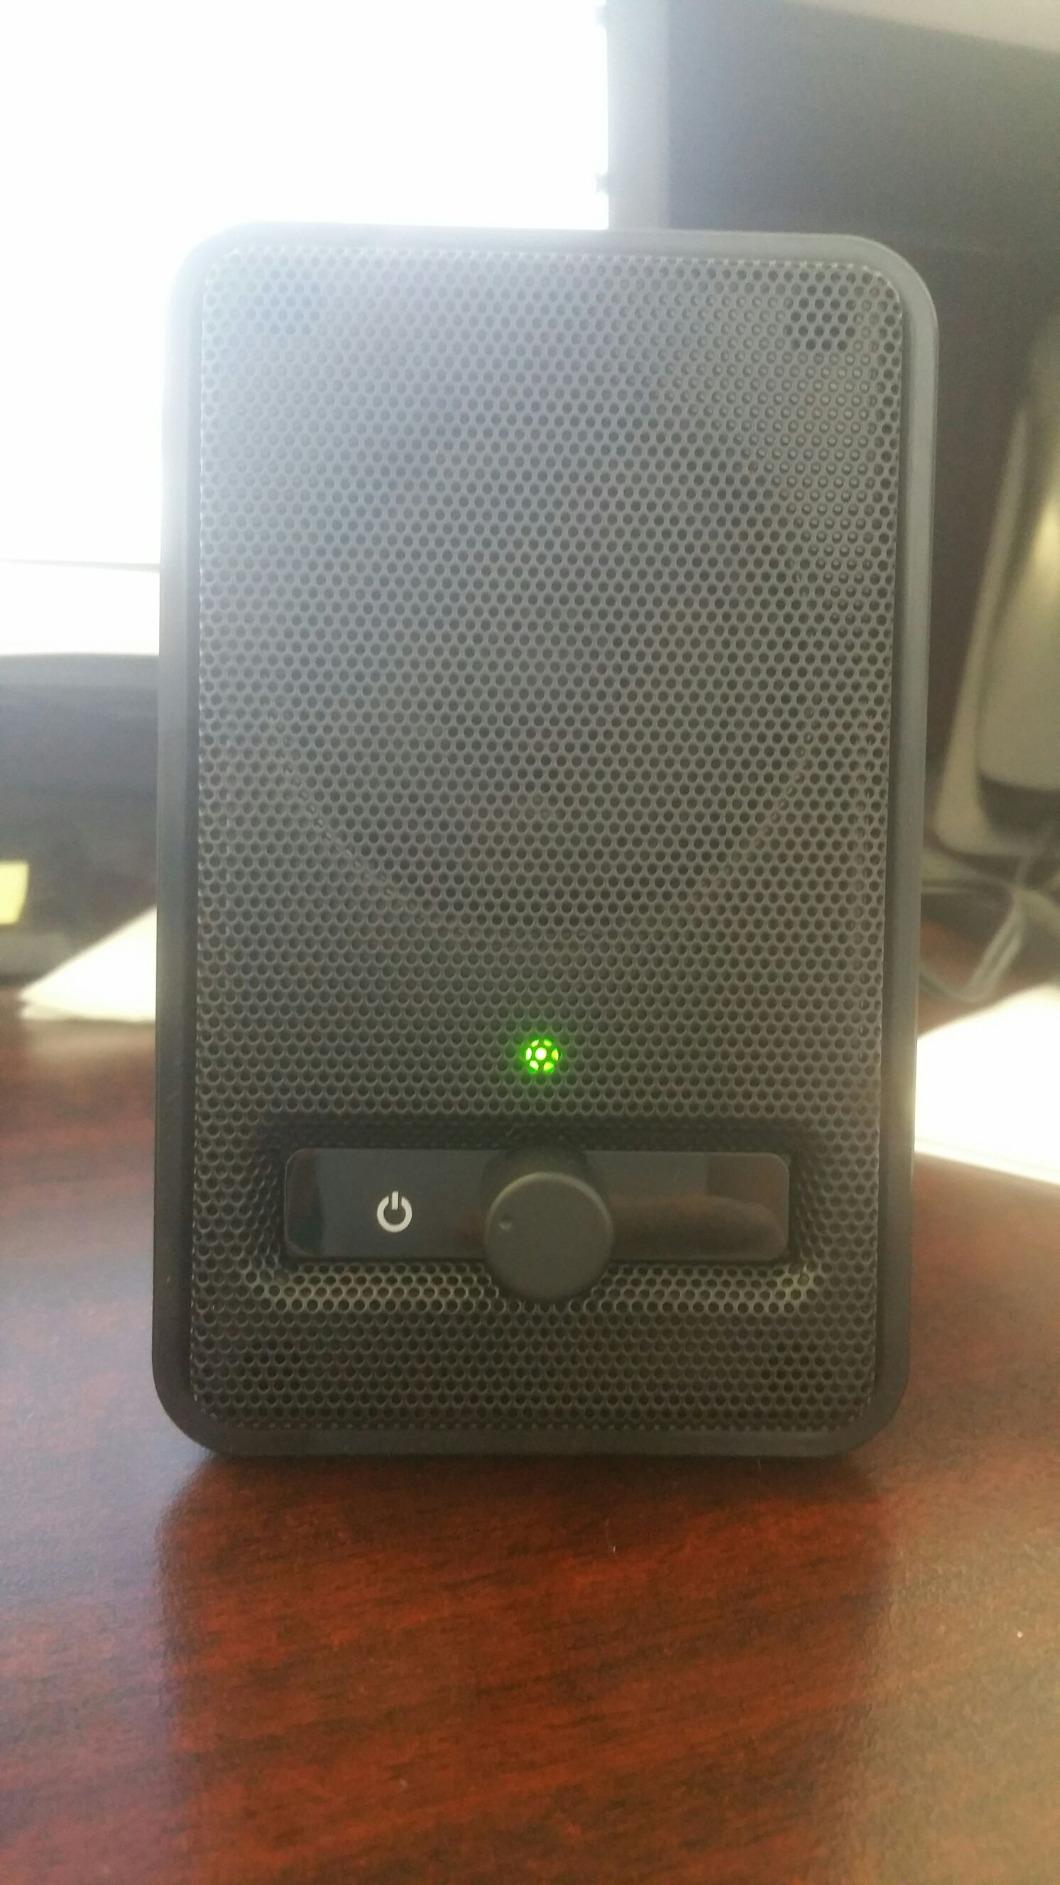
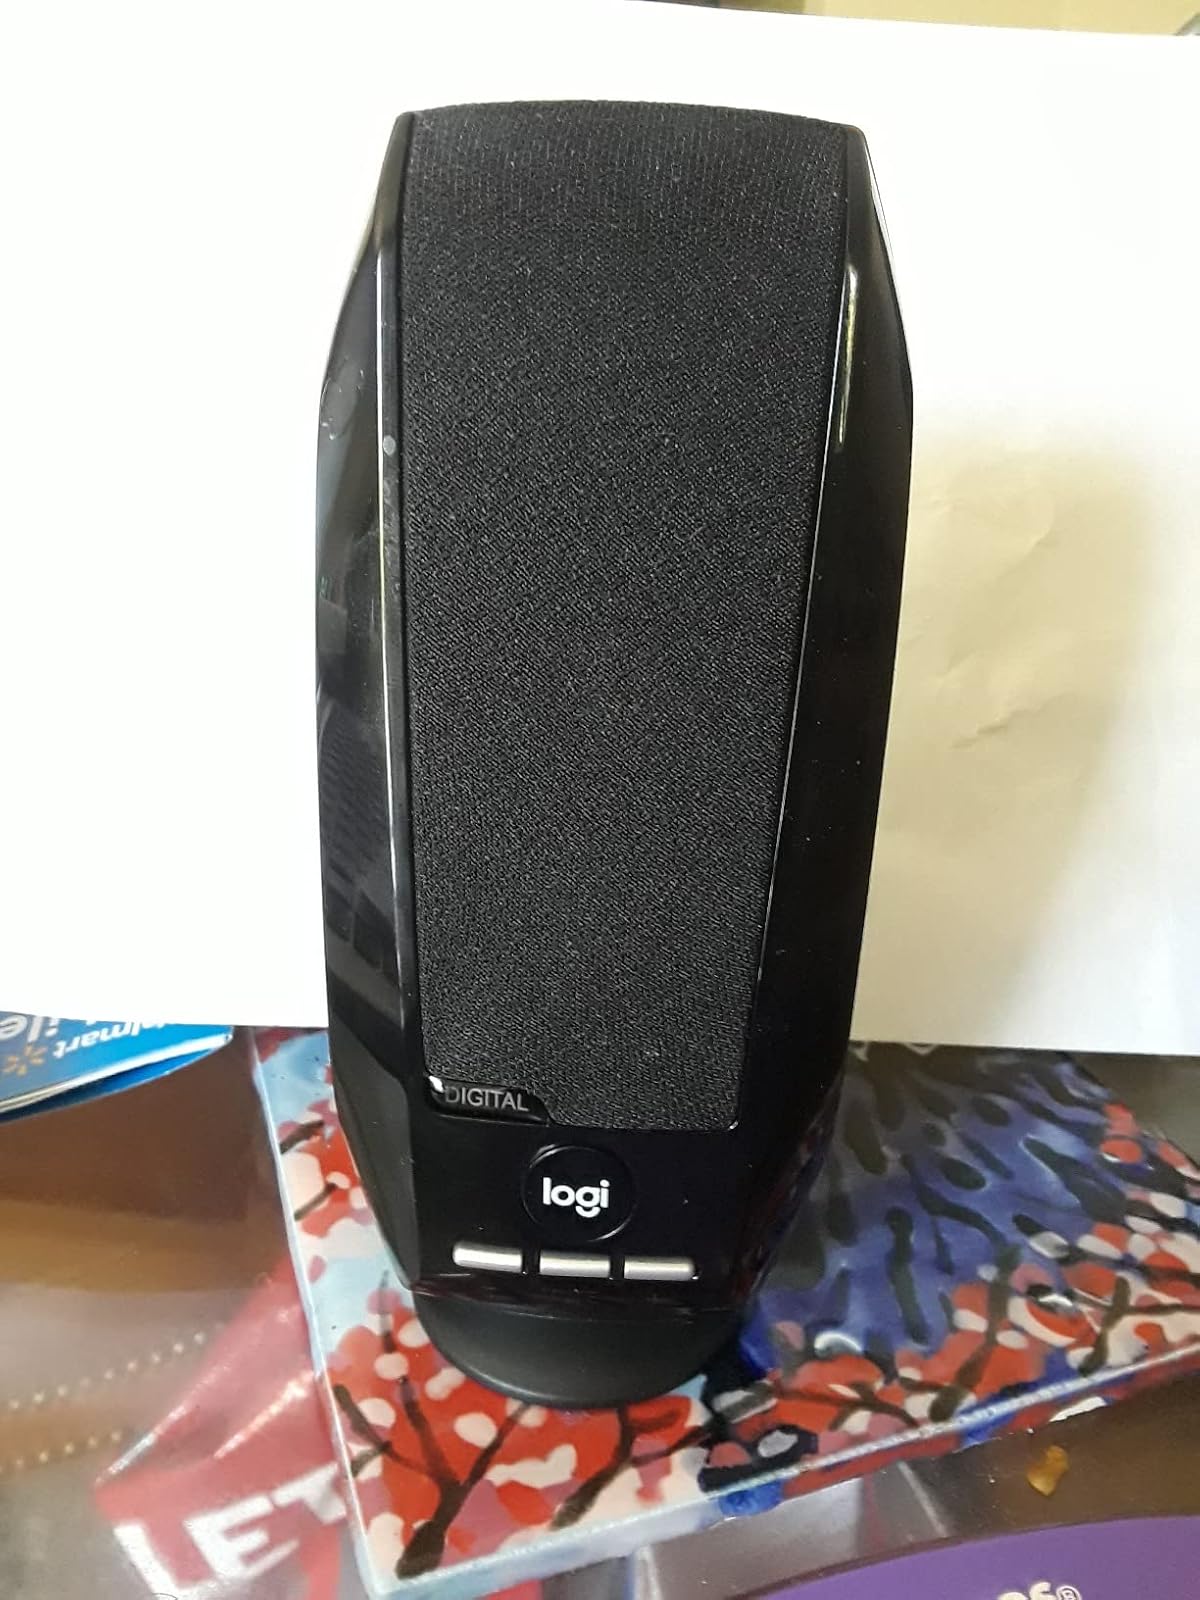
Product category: speaker
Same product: no